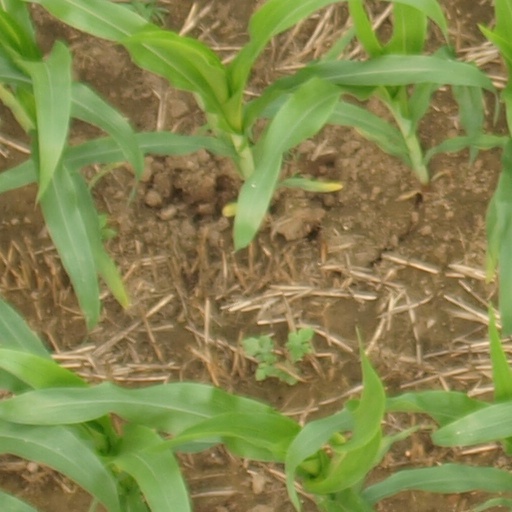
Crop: maize; corn